Phiona Mutesi

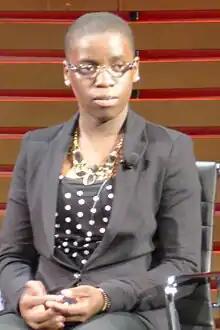
Mutesi at the Women in the World Conference 2013

Phiona Mutesi (born 28 March 1996) is a Ugandan chess player. She has represented Uganda at four Women's Chess Olympiads, and is one of the first titled female players in Ugandan chess history. Mutesi is the subject of a 2012 book and a 2016 film called "Queen of Katwe".